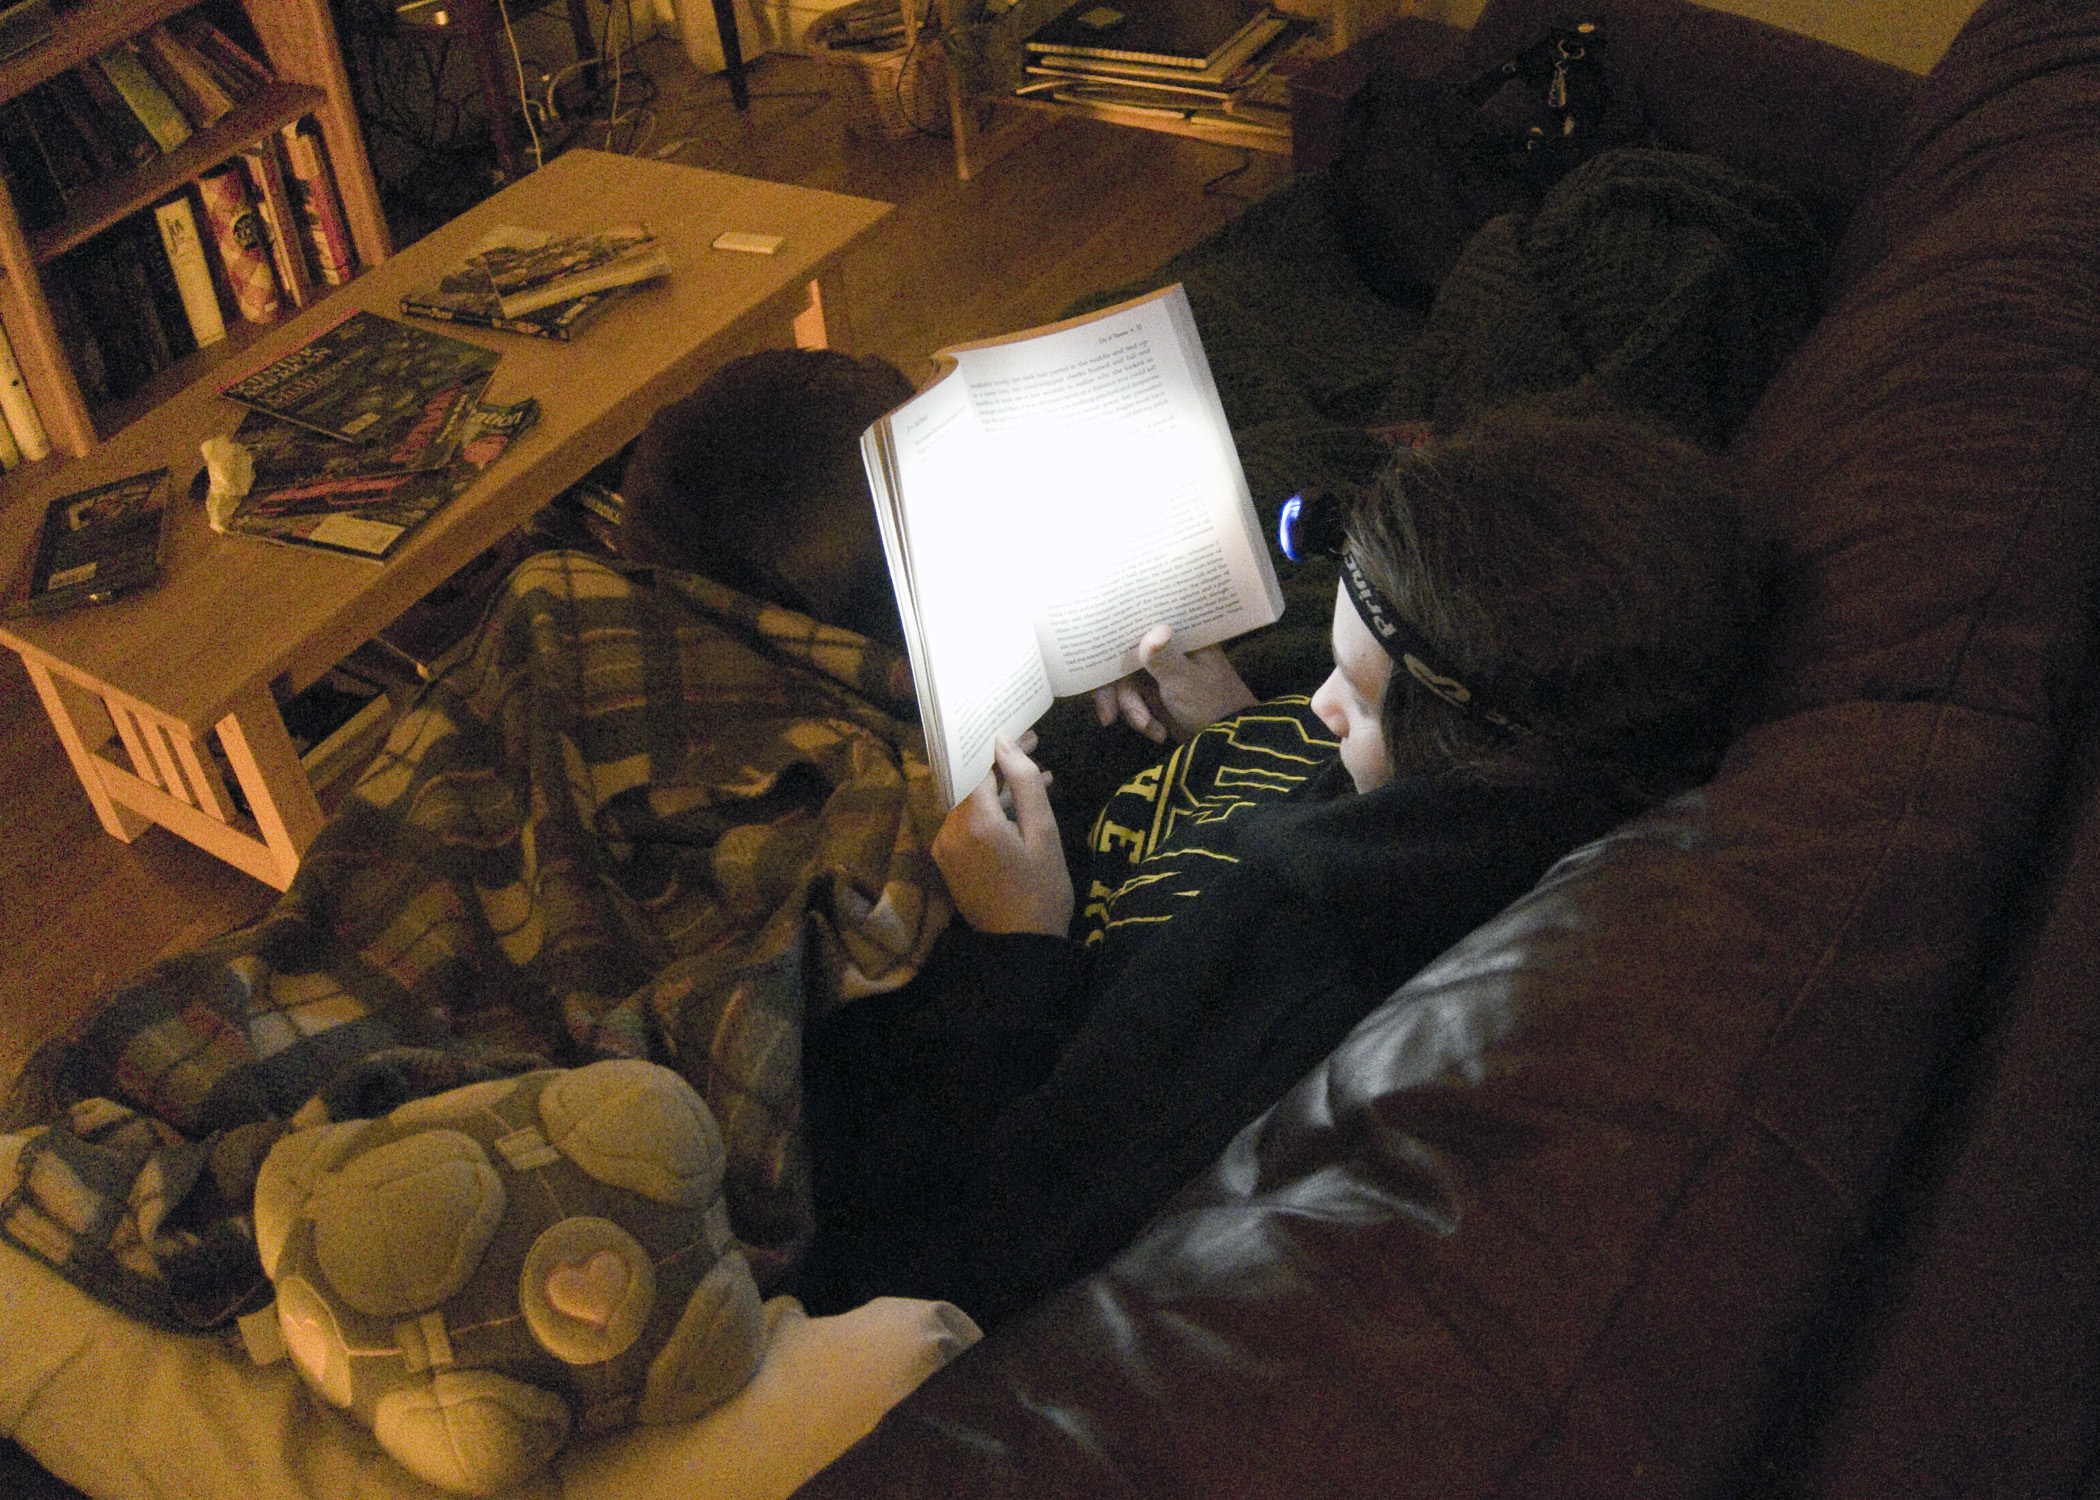
book, wood, reading, headlamp, image, sacramento